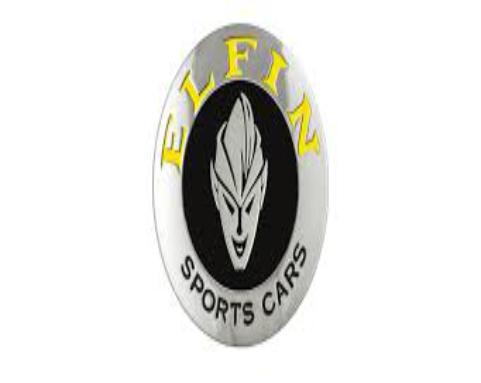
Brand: Elfin
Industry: Others